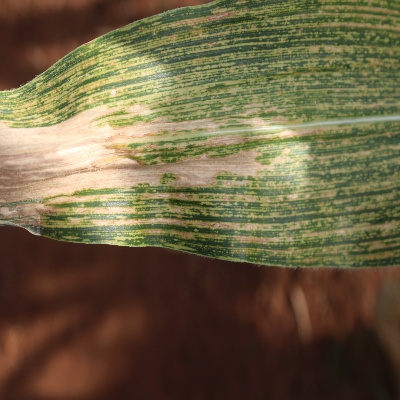
Crop: Maize
Condition: leaf blight